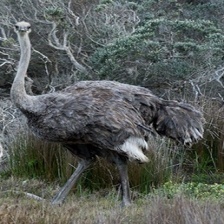
Species: OSTRICH
Scientific name: STRUTHIO CAMELUS